Oregon Ducks football venues

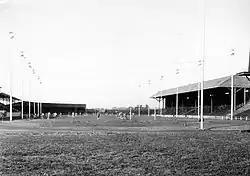
Hayward Field circa late 1930s

The multi-purpose facility known as Hayward Field became Oregon's campus game site in 1919.